Matt LaPorta

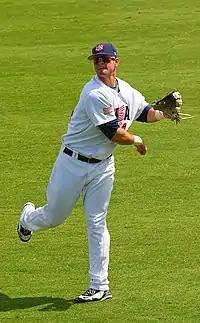
LaPorta playing for Team USA in 2008

In January, the Brewers announced that LaPorta would be invited to spring training. On the opening day game for the Huntsville Stars, LaPorta hit a grand slam. By May, some wondered whether LaPorta might be the next Ryan Braun. Through June 13, , LaPorta was leading the Southern League in home runs with 20 and was batting .288 with 66 RBI.